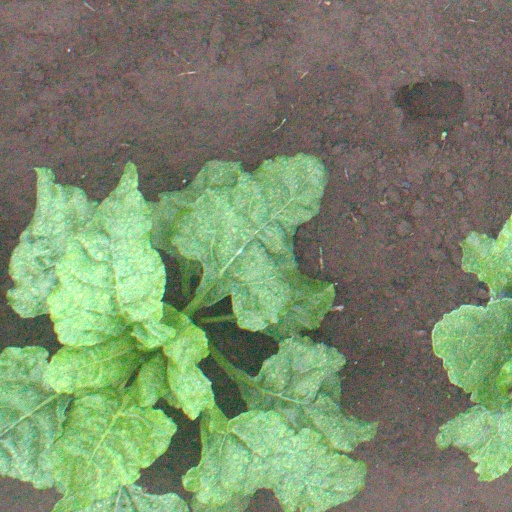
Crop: sugar beet